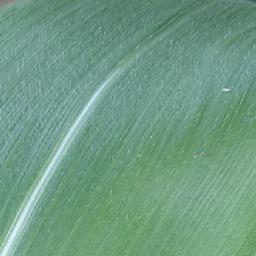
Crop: corn
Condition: (maize)_healthy